Fort Ninigret

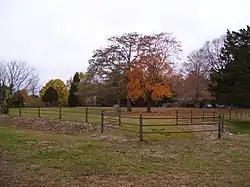
Fort Ninigret in 2008

Fort Ninigret is a historic fort and trading post site at Fort Neck Road in Charlestown, Rhode Island, built and occupied by European settlers in the seventeenth century. At its 1883 dedication, Commissioner George Carmichael, Jr. referred to it as "the oldest military post on the Atlantic coast."